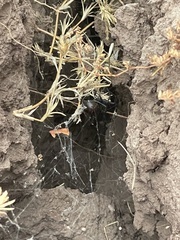
Species: Lactrodectus_hesperus